Sabina Matos

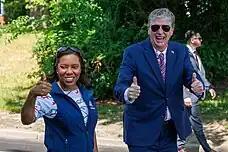
Matos with Dan McKee in 2023

On April 9, 2021, Matos submitted her resignation from the Providence City Council, effective April 13. Matos was confirmed as lieutenant governor by the State Senate on April 13 by a vote of 34–0 and was sworn into office on April 14. She is the first member of an ethnic minority and the second woman to hold the position.